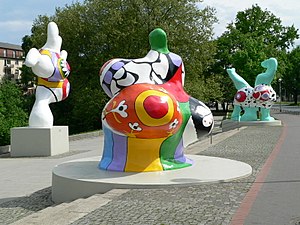
Plastik (kunst)
Plastik af den franske kunstner Niki de Saint Phalle i Hannover: Nanas Sophie, Caroline og Charlotte
Plastik, eller formende kunst, betegner i videste forstand den billedformende kunst, der i modsætning til maleri og lignende fremstiller skikkelsen i volumen, som legemlig masse, og omfatter altså billedhugger- og billedskærerkunst med mere.